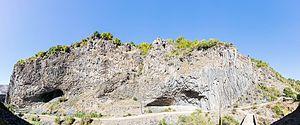
La gorge de Garni se trouve à environ 20 kilomètres à l'est d'Erevan en Arménie. Elle est située juste au-dessous du village du même nom. Le temple de Garni est donc situé à proximité. Elle entoure le passage de la rivière Azat.